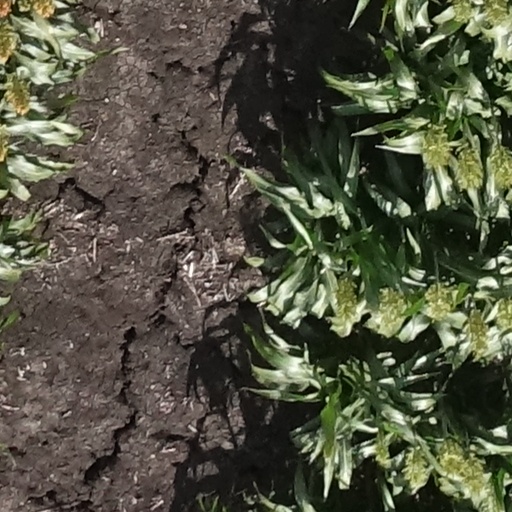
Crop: sorghum